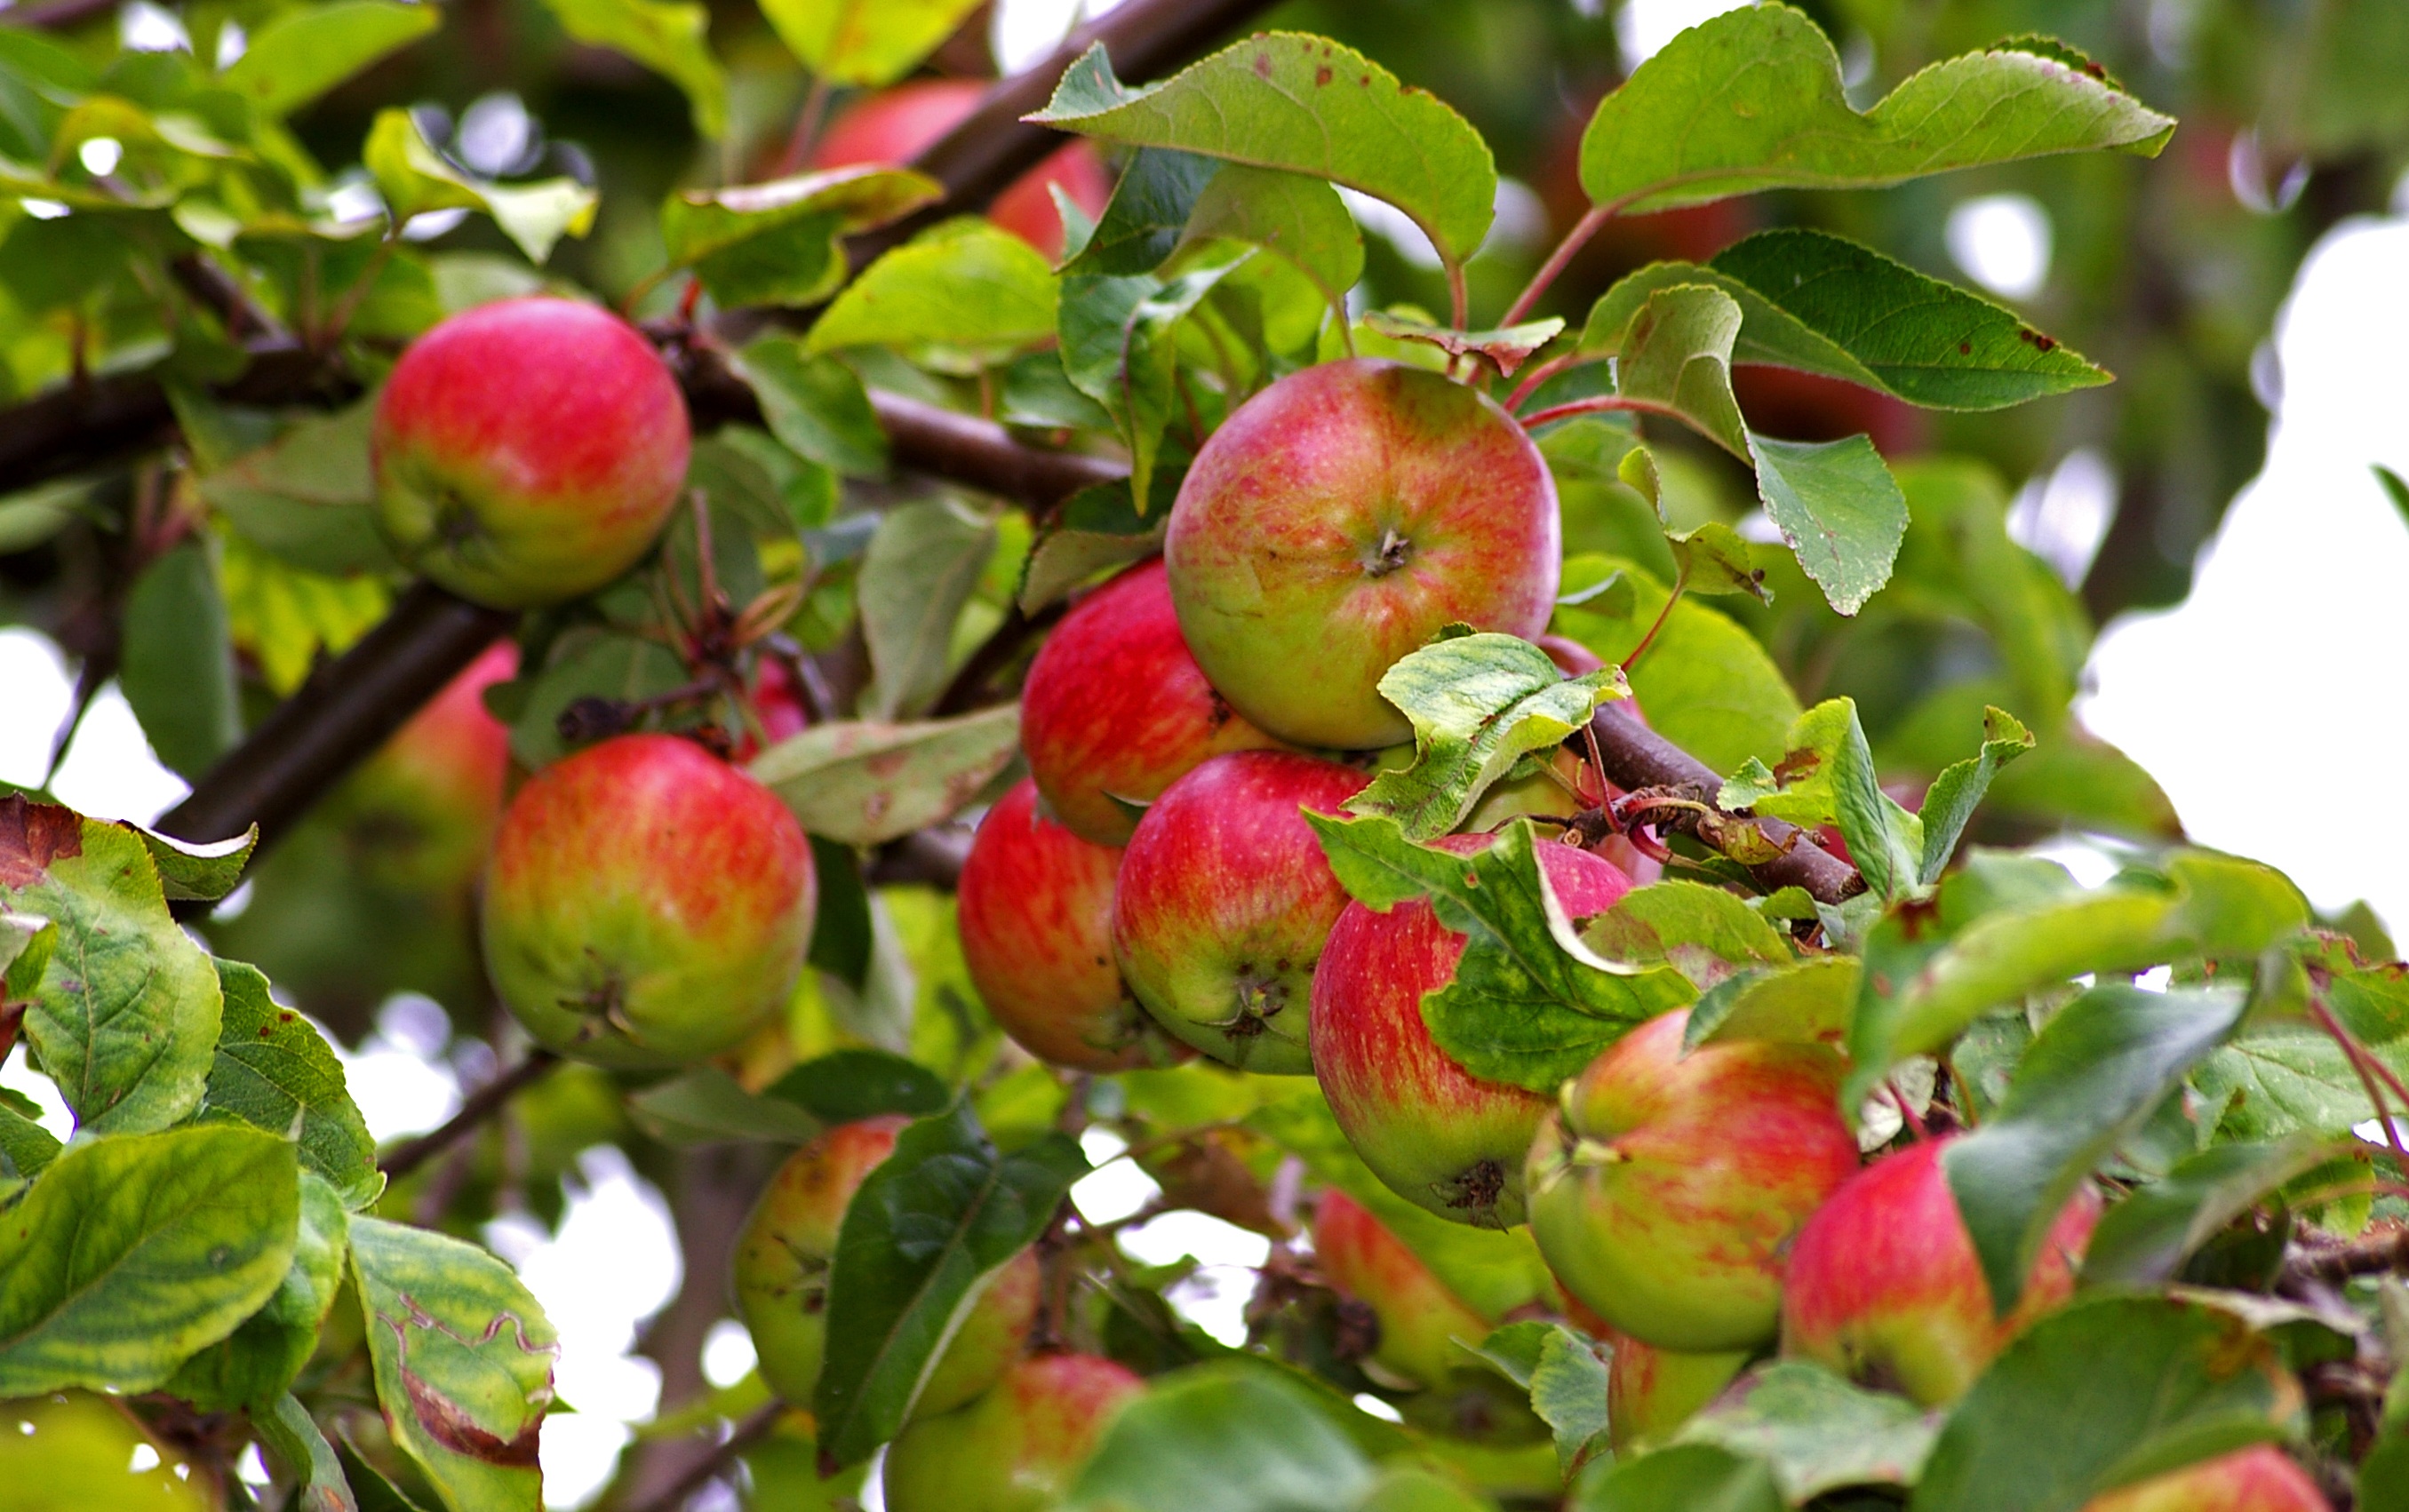
apple, tree, nature, branch, plant, fruit, flower, orchard, ripe, food, red, harvest, produce, evergreen, autumn, garden, healthy, eat, delicious, leaves, september, shrub, fruit tree, fruits, vitamins, frisch, most, bless you, many, sour, apple tree, cottage garden, kernobstgewaechs, pome fruit, apple orchard, flowering plant, rose family, nutrients, acerola, malpighia, yield, ungeerntet, land plant, chinese hawthorn